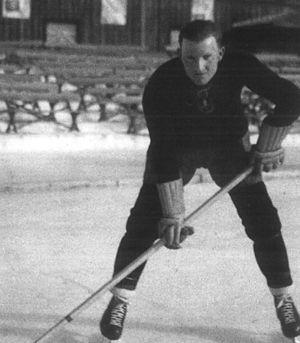
Les personnalités suivantes sont nées ou ont séjourné à Košice :
Košice, appelée parfois Cassovie en français sur la base du nom latin Cassovia, est la deuxième ville de Slovaquie par sa population et était la cinquième de l'ancienne Tchécoslovaquie.
Ladislav Troják fut le premier joueur slovaque de hockey sur glace de l'équipe nationale Tchécoslovaque et premier joueur slovaque à remporter un titre mondial en 1947.